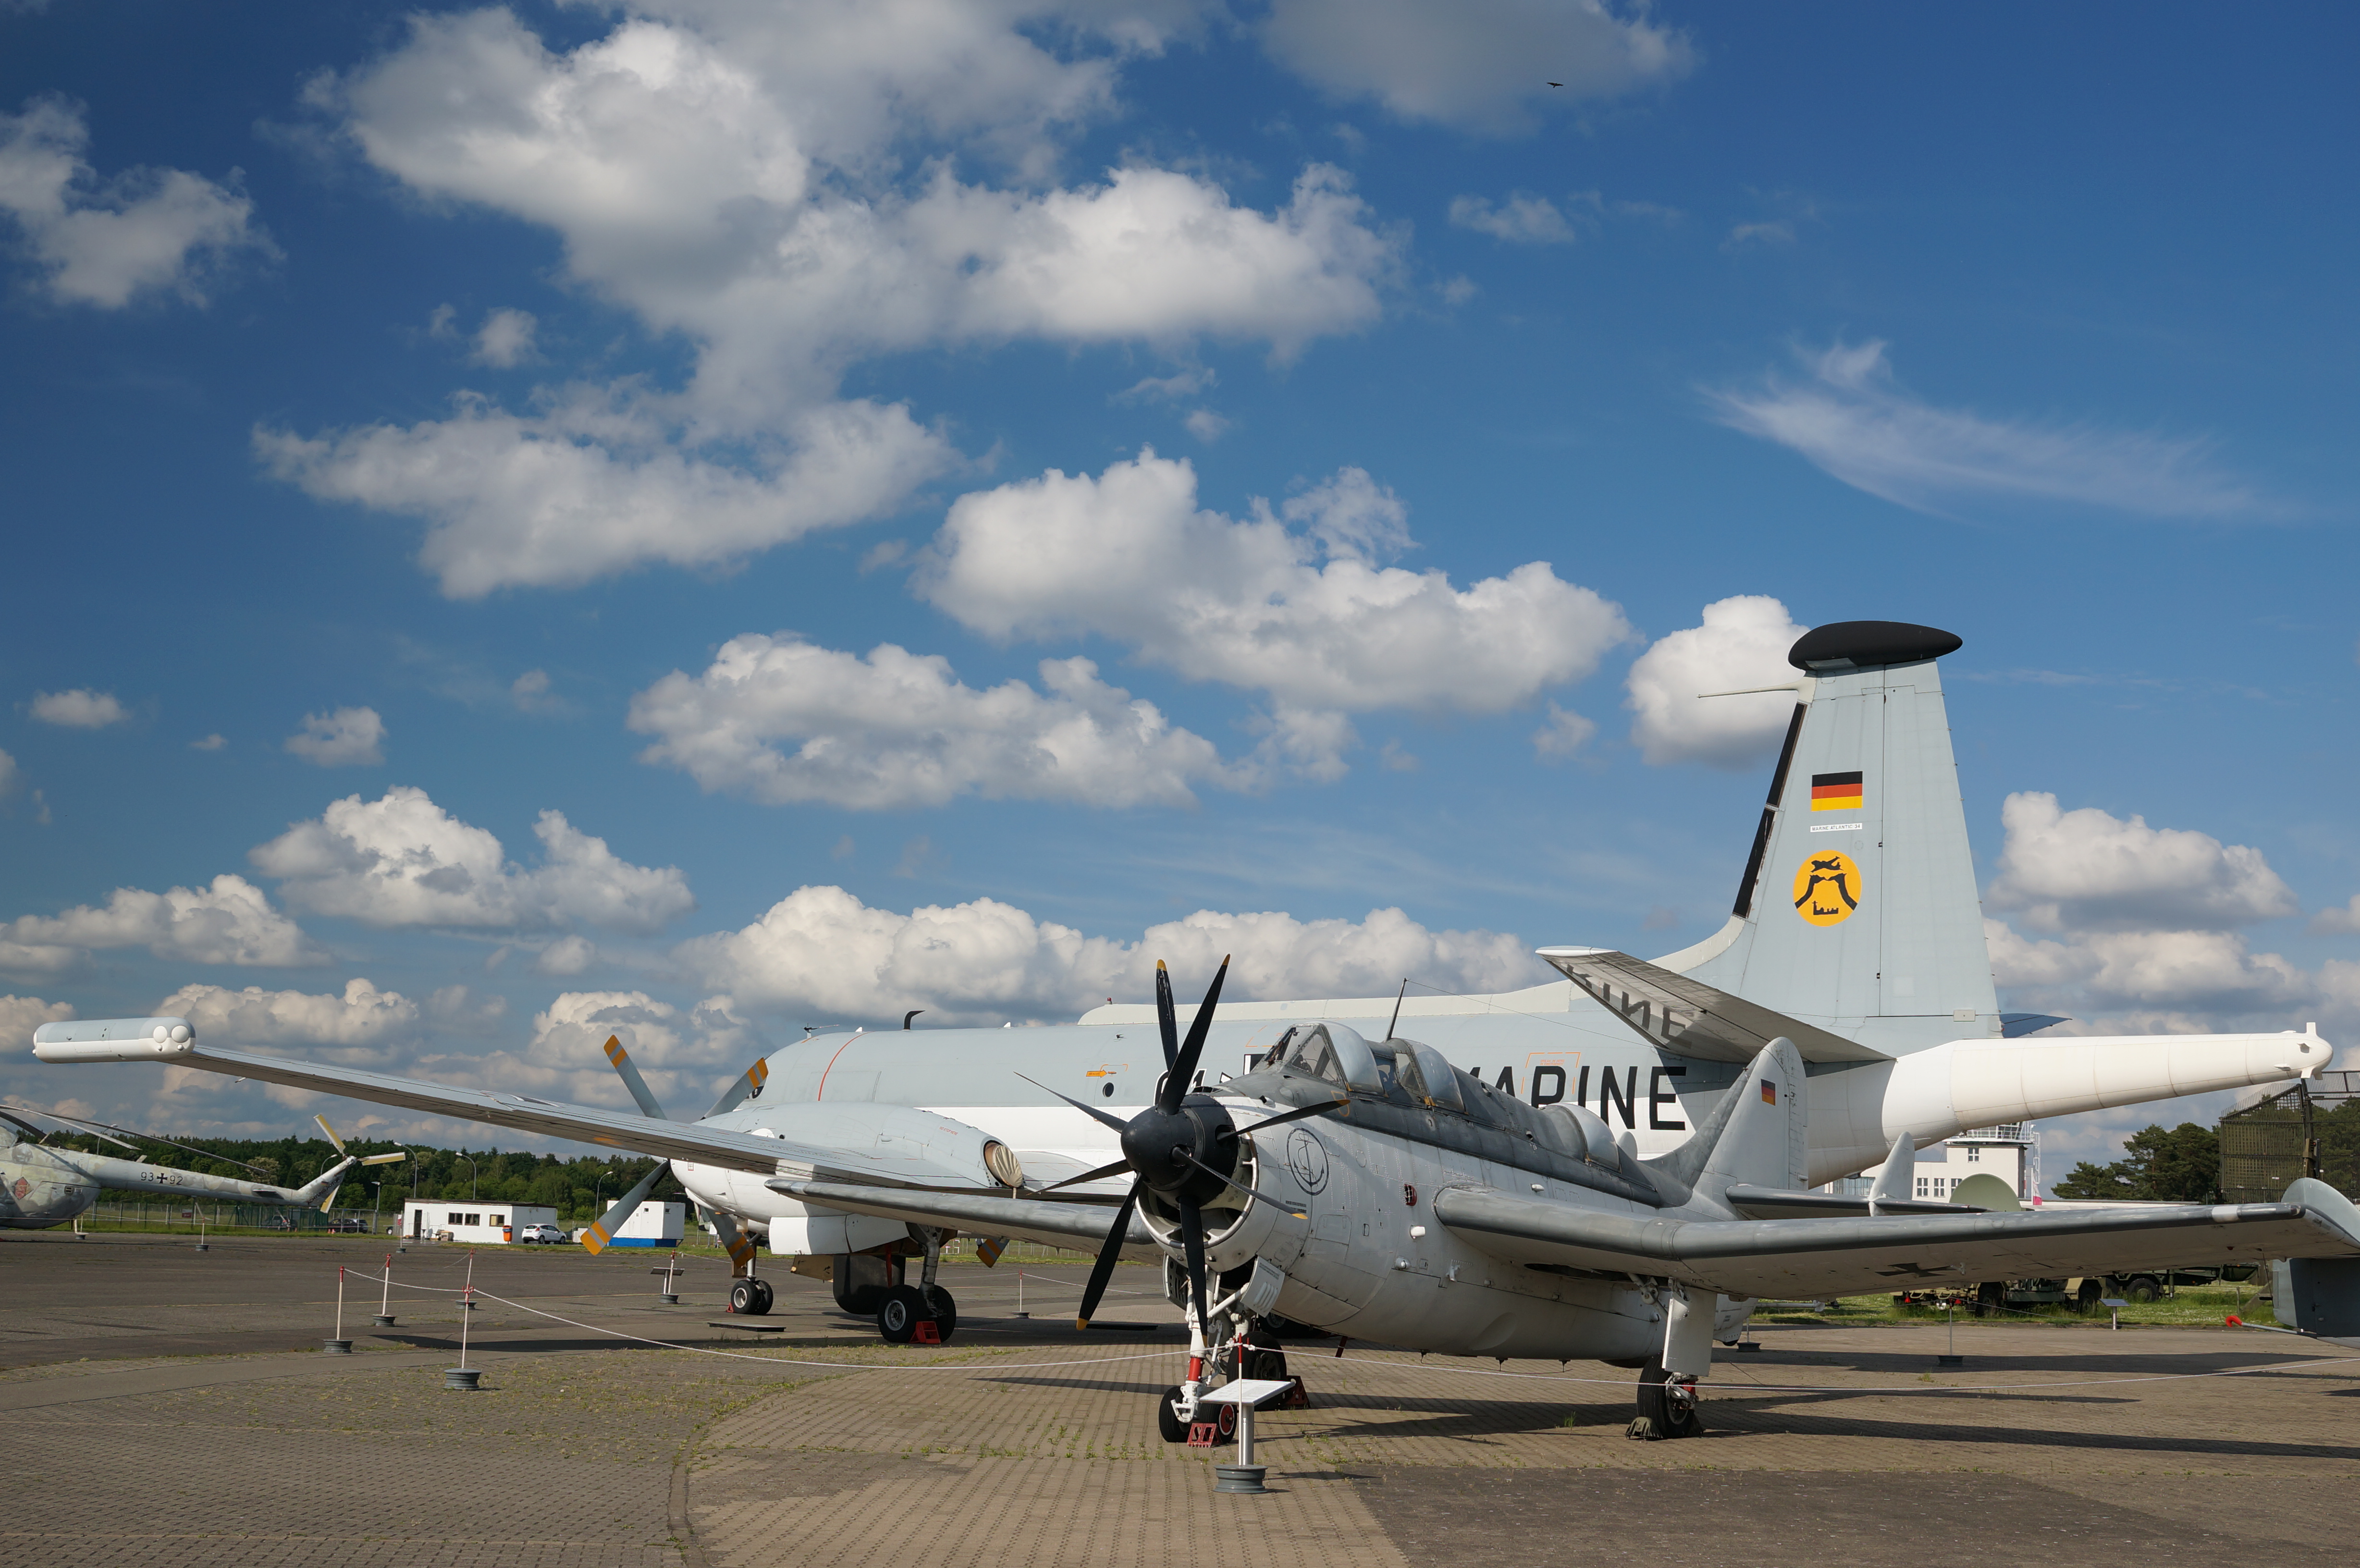
airplane, aircraft, vehicle, airline, aviation, flight, 2014, germany, deutschland, berlin, sony, sigma, nex, nex6, lenstagged, steffenzahn, 30mm, sigma30mm28exdn, sigma30mmf28, sigma30mmf28dn, sigma30mm, air show, light aircraft, air force, fighter aircraft, military aircraft, atmosphere of earth, aircraft engine, propeller driven aircraft, north american p 51 mustang